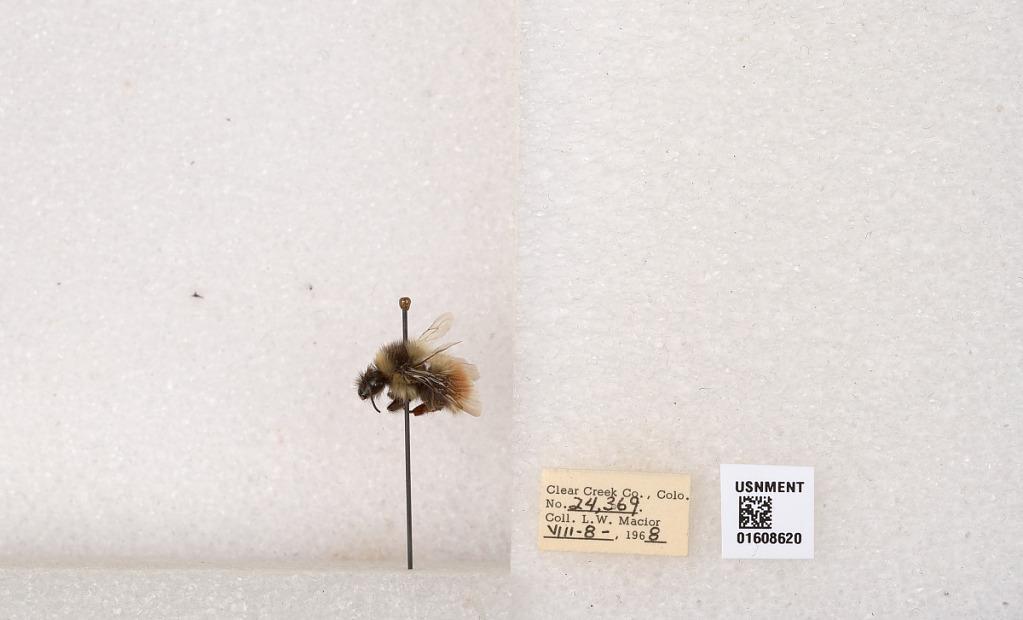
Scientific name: Bombus (Pyrobombus) sylvicola Kirby
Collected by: L. Macior
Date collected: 1968-8-8
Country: United States
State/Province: Colorado
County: Clear Creek
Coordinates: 39.6891, -105.644